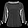
Label: Shirt